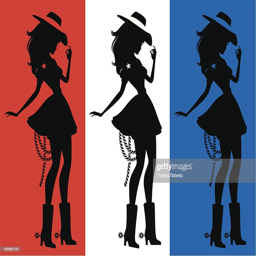
silhouettes of a cute cowgirl : vector art